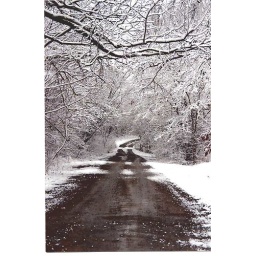
A road near my home